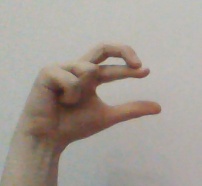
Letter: thal